Hereditary neuropathy with liability to pressure palsy

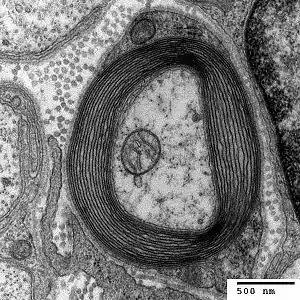
Myelinated neuron

HNPP is typically caused by autosomal dominant deletion of "PMP22" (peripheral myelin protein 22 at locus 17p11.2). "PMP22" displays haploinsufficiency, such that the normal copy of the gene's activity is insufficient to compensate for loss of function of the affected copy. "PMP22" point mutations, such as the frameshift mutation "Gly94fsX222" ("c.281_282insG"), can cause clinical overlap between PNPP and Charcot–Marie–Tooth disease type 1A. Missense, nonsense, and splice site mutations have been described.